Texas Blackland Prairies

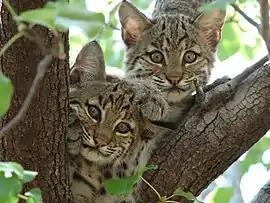
Two young bobcats ("Lynx rufus") in a tree, photographed in the Plano, Texas area (29 June 2012)

Mammals: Some species found in the region include Virginia opossum ("Didelphis virginiana"), nine-banded armadillo ("Dasypus novemcinctus"), Eastern red bat ("Lasiurus borealis"), Brazilian free-tailed bat ("Tadarida brasiliensis"), fulvous harvest mouse ("Reithrodontomys fulvescens"), white-footed mouse ("Peromyscus leucopus"), hispid cotton rat ("Sigmodon hispidus)"), eastern fox squirrel ("Sciurus niger"), American beaver ("Castor canadensis"), white-tailed deer ("Odocoileus virginianus"), northern raccoon ("Procyon lotor"), striped skunk ("Mephitis mephitis"), bobcat ("Lynx rufus"), gray fox ("Urocyon cinereoargenteus"), and coyotes ("Canis latrans").